Presidency of Emmanuel Macron

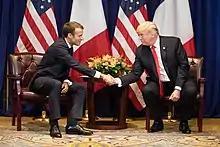
Macron shakes hands with US President Donald Trump in September 2018

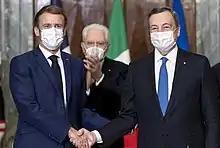
Macron and Italian Prime Minister Mario Draghi in 2021, following the signing of the Quirinal Treaty

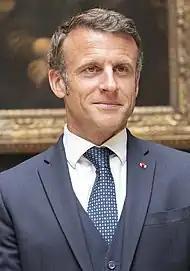
Macron in 2023

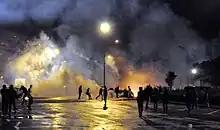
Riots in Besançon, France, on 29 June 2023

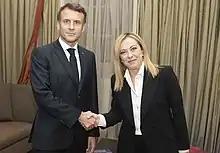
Macron and Meloni meeting on 23 October 2022

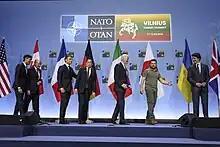
Macron at the NATO Summit in Vilnius on 12 July 2023

Macron attended the 25 May 2017 Brussels summit, his first NATO summit as president. At the summit, he met US President Donald Trump for the first time. The meeting was widely publicized after their handshake was characterized as a "power-struggle".